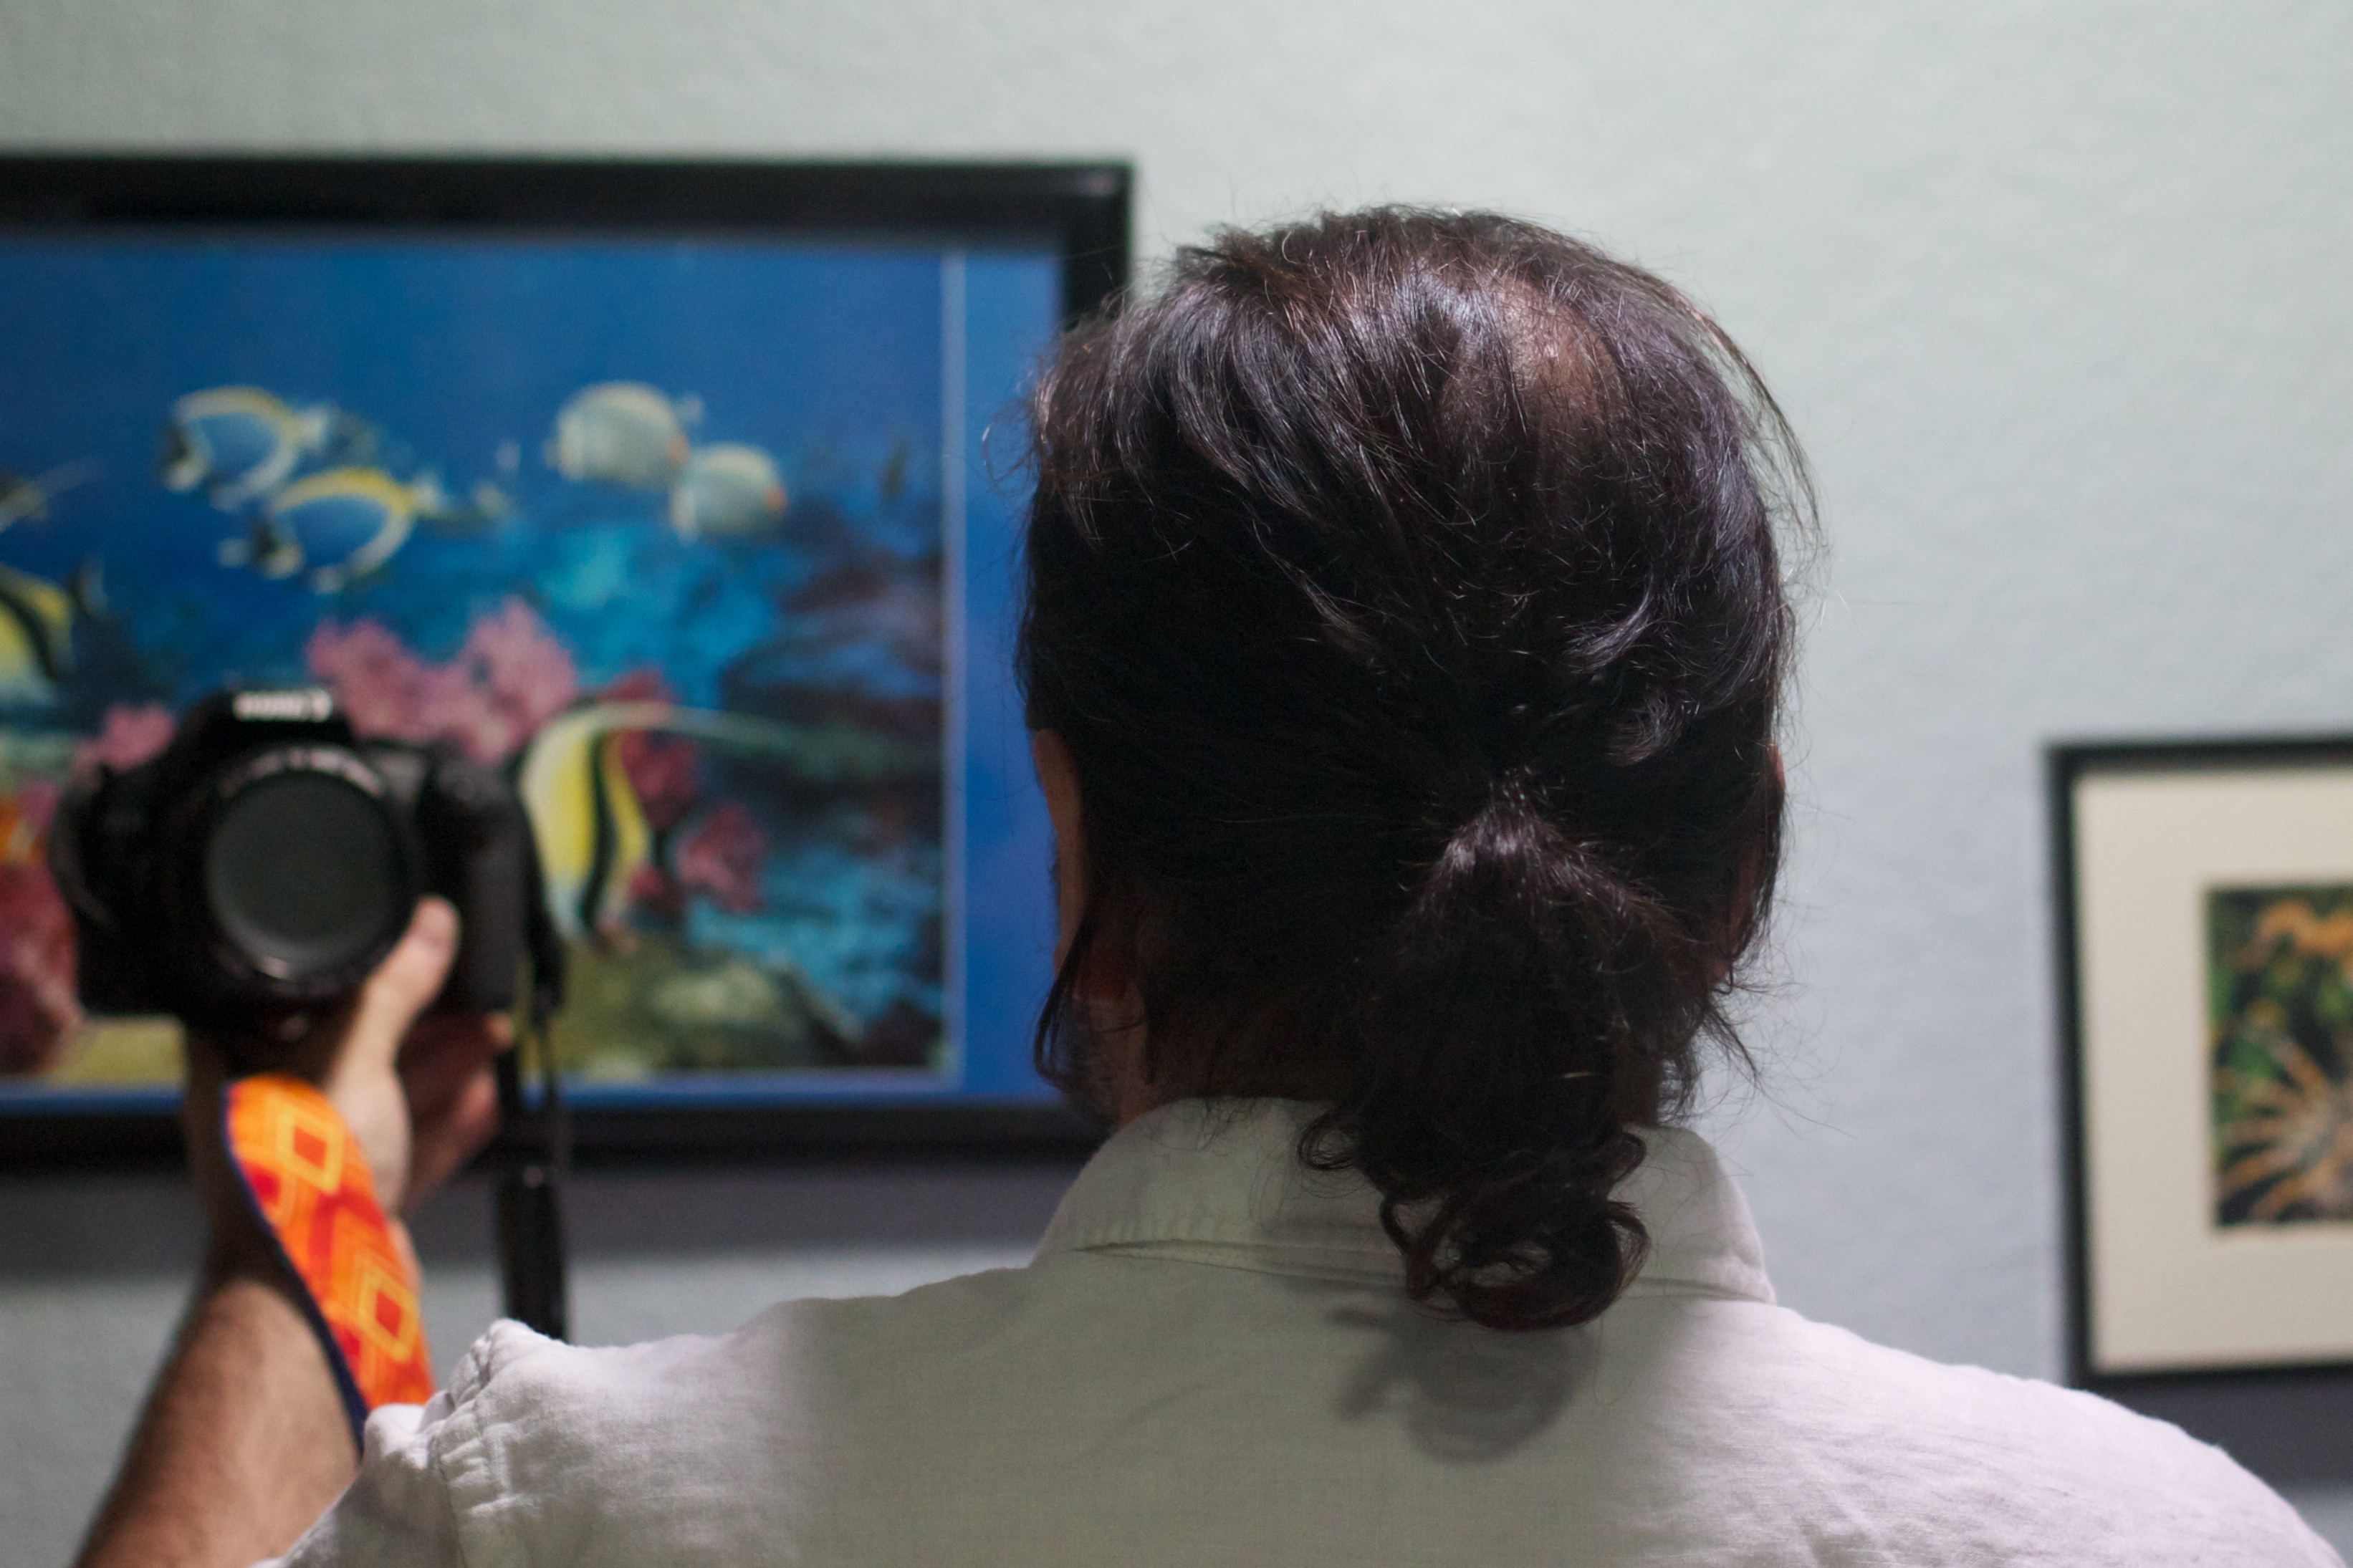
hair, hairstyle, art, head